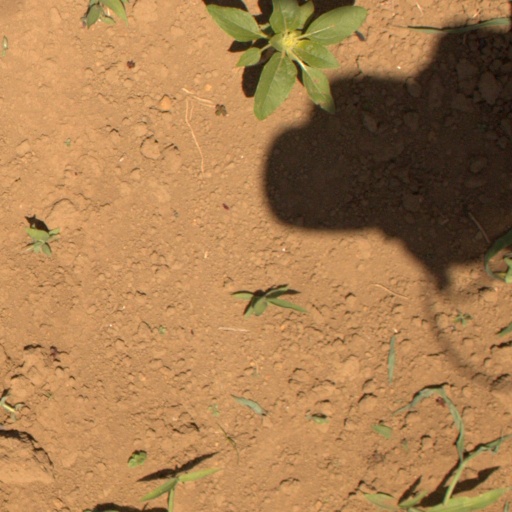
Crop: Jerusalem artichoke